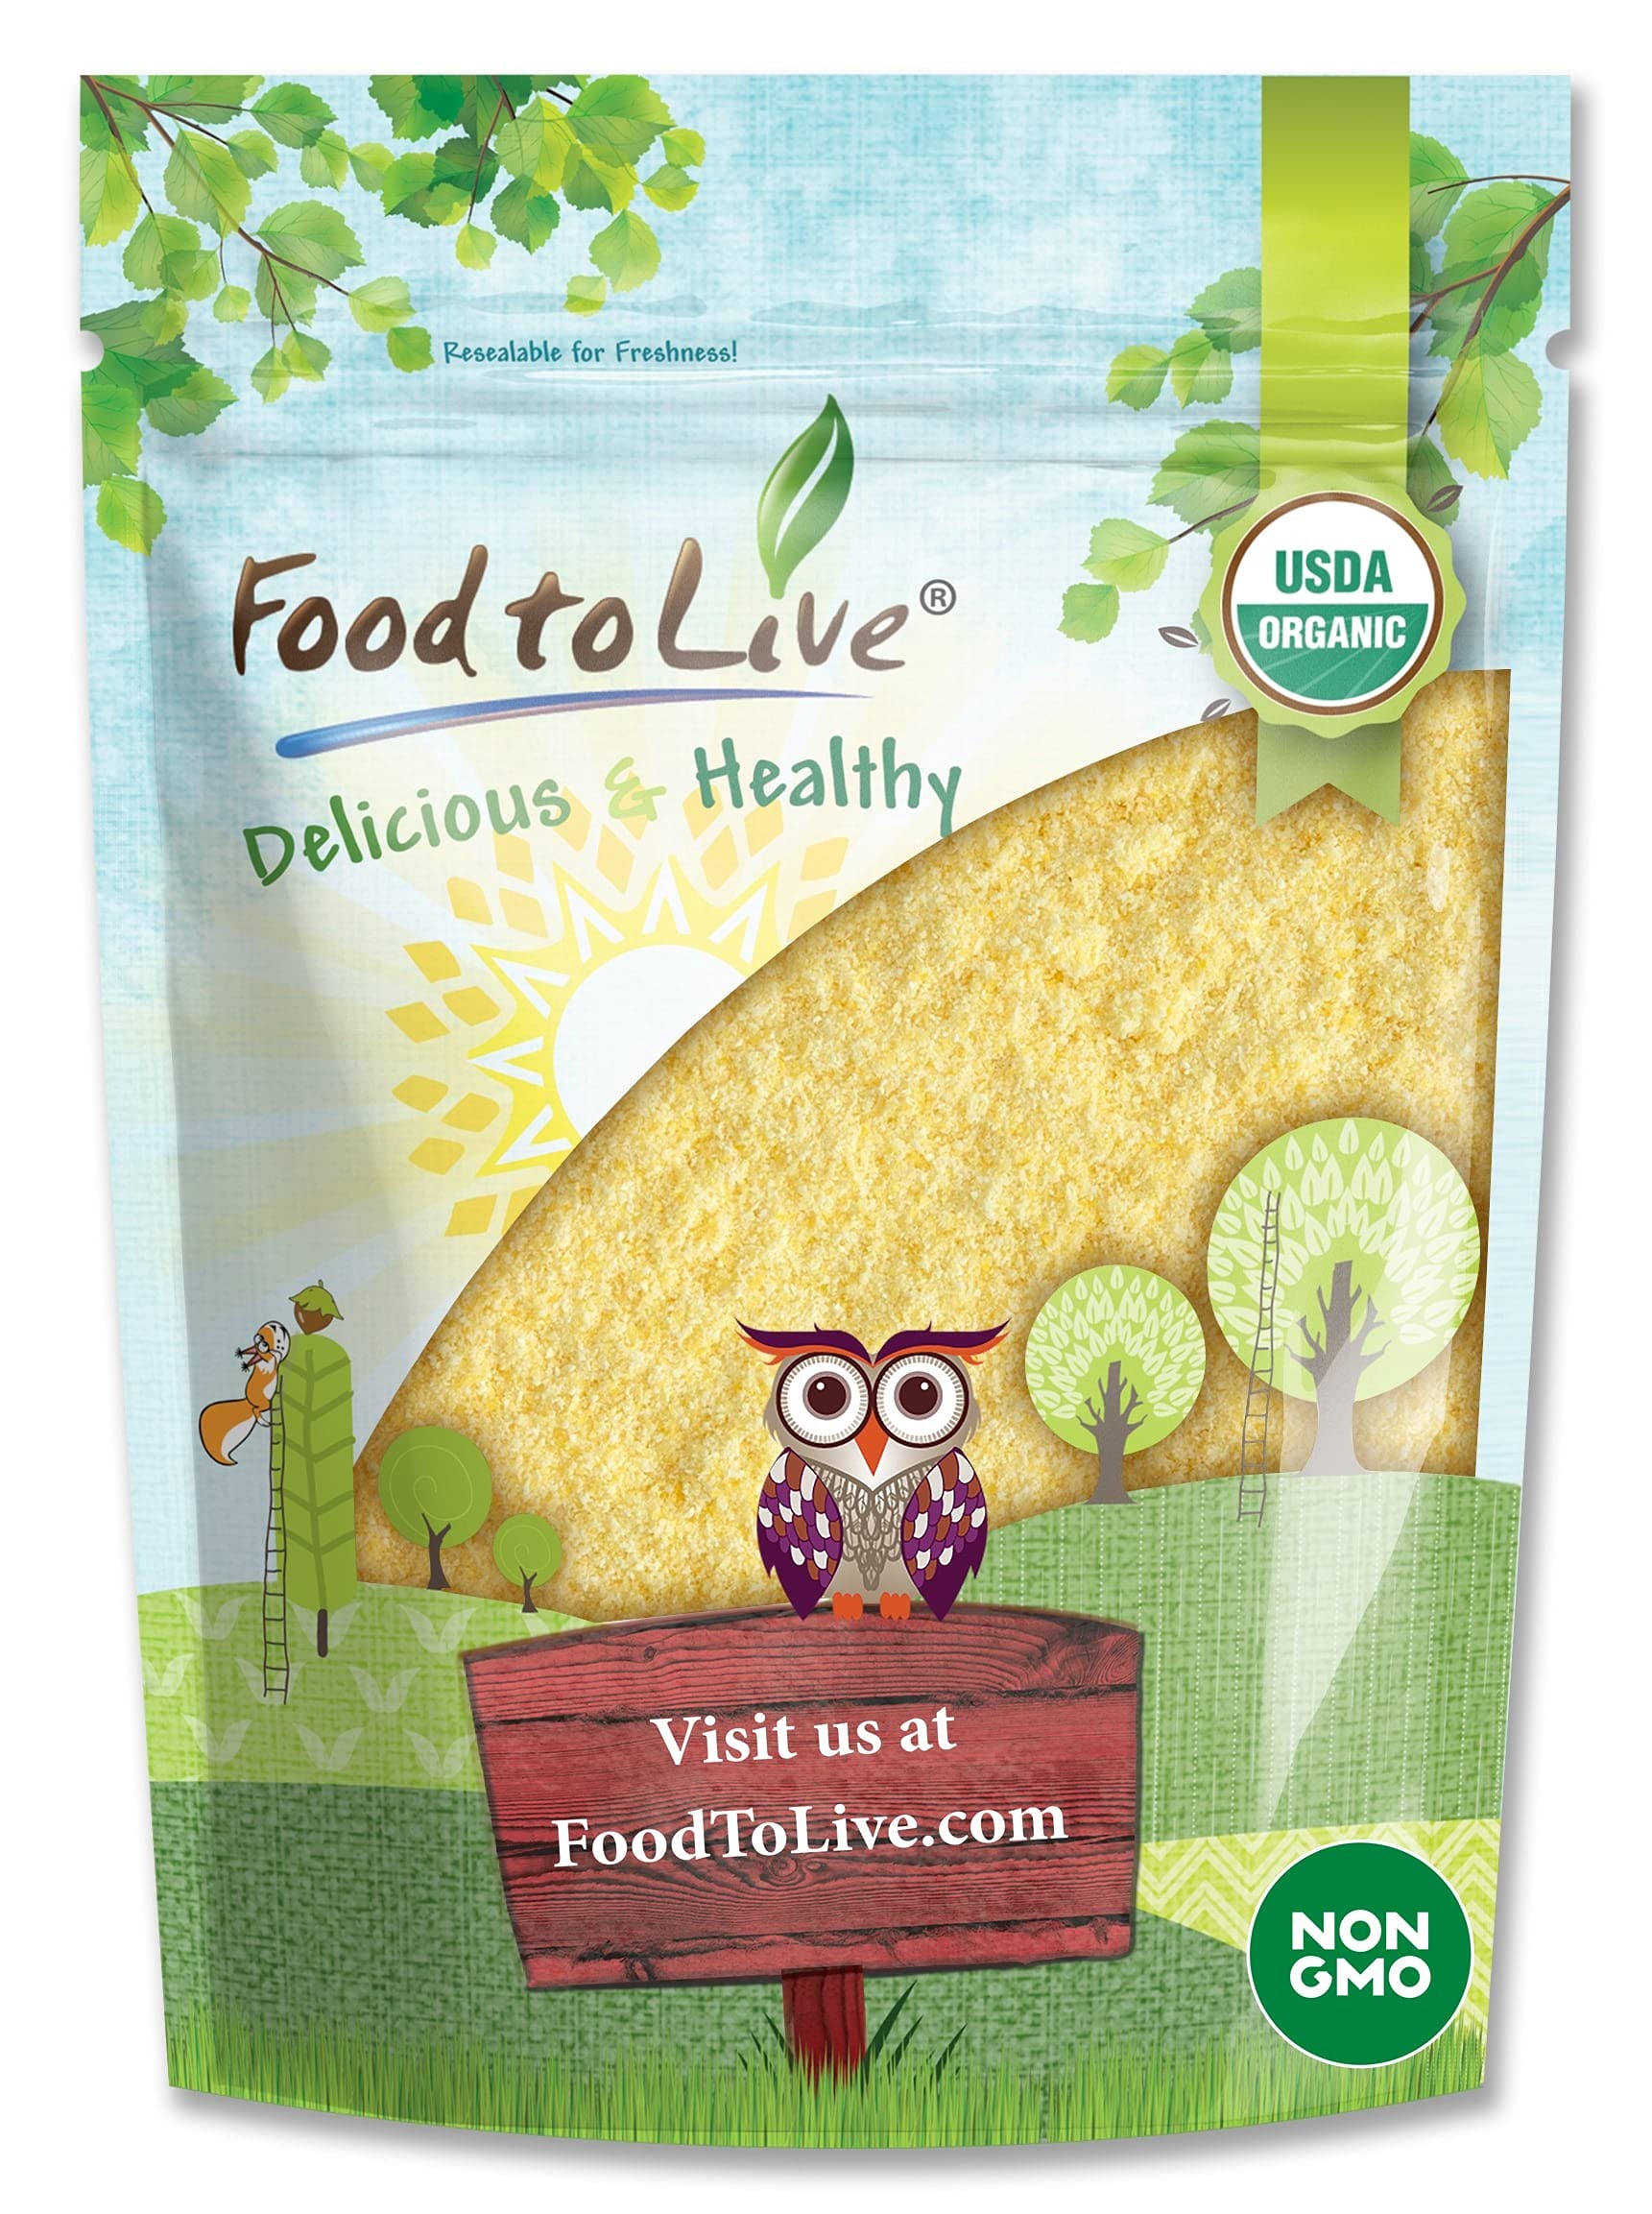
Item Name: Food to Live Organic Corn Flour, 5 Pounds Non-GMO, Whole Grain, Finely Ground Meal, Vegan, Kosher, Bulk Yellow Milled Maize. Great for Cooking and Baking Cornbread, Pancakes, and Tortillas.
Bullet Point 1: ✔️ ORGANIC & NON-GMO: This Whole Corn Flour by Food to Live is USDA Organic, 100% Raw, Kosher, and suitable for a Vegan diet.
Bullet Point 2: ✔️ FINELY GROUND, WHOLE-GRAIN: Our Corn Flour is made from finely milled entire Maize Kernels which allows for preserving the maximum amount of precious nutrients.
Bullet Point 3: ✔️ HIGHLY NUTRITIOUS, SOURCE OF ANTIOXIDANTS: Organic Whole Corn Flour contains protein, dietary fiber, and important minerals like Potassium, Zinc, Iron, Thiamin, Magnesium, Selenium, and Niacin. Moreover, it is a powerhouse of carotenoids – powerful antioxidants.
Bullet Point 4: ✔️ SUPER VERSATILE, WHEAT FLOUR SUBSTITUTE: Use this flour to make pancakes, waffles, tortillas, tacos, breads, cookies, and tarts, and as a thickener in soups, and sauces. Besides, corn flour can be a great substitute for Wheat, Sorghum, Tapioca, Potato, and Rice flours.
Bullet Point 5: ✔️ PRODUCT OF USA: Food to Live’s Organic Whole Corn Flour is produced and packaged in the USA.
Value: 80.0
Unit: Ounce

Price: 17.04